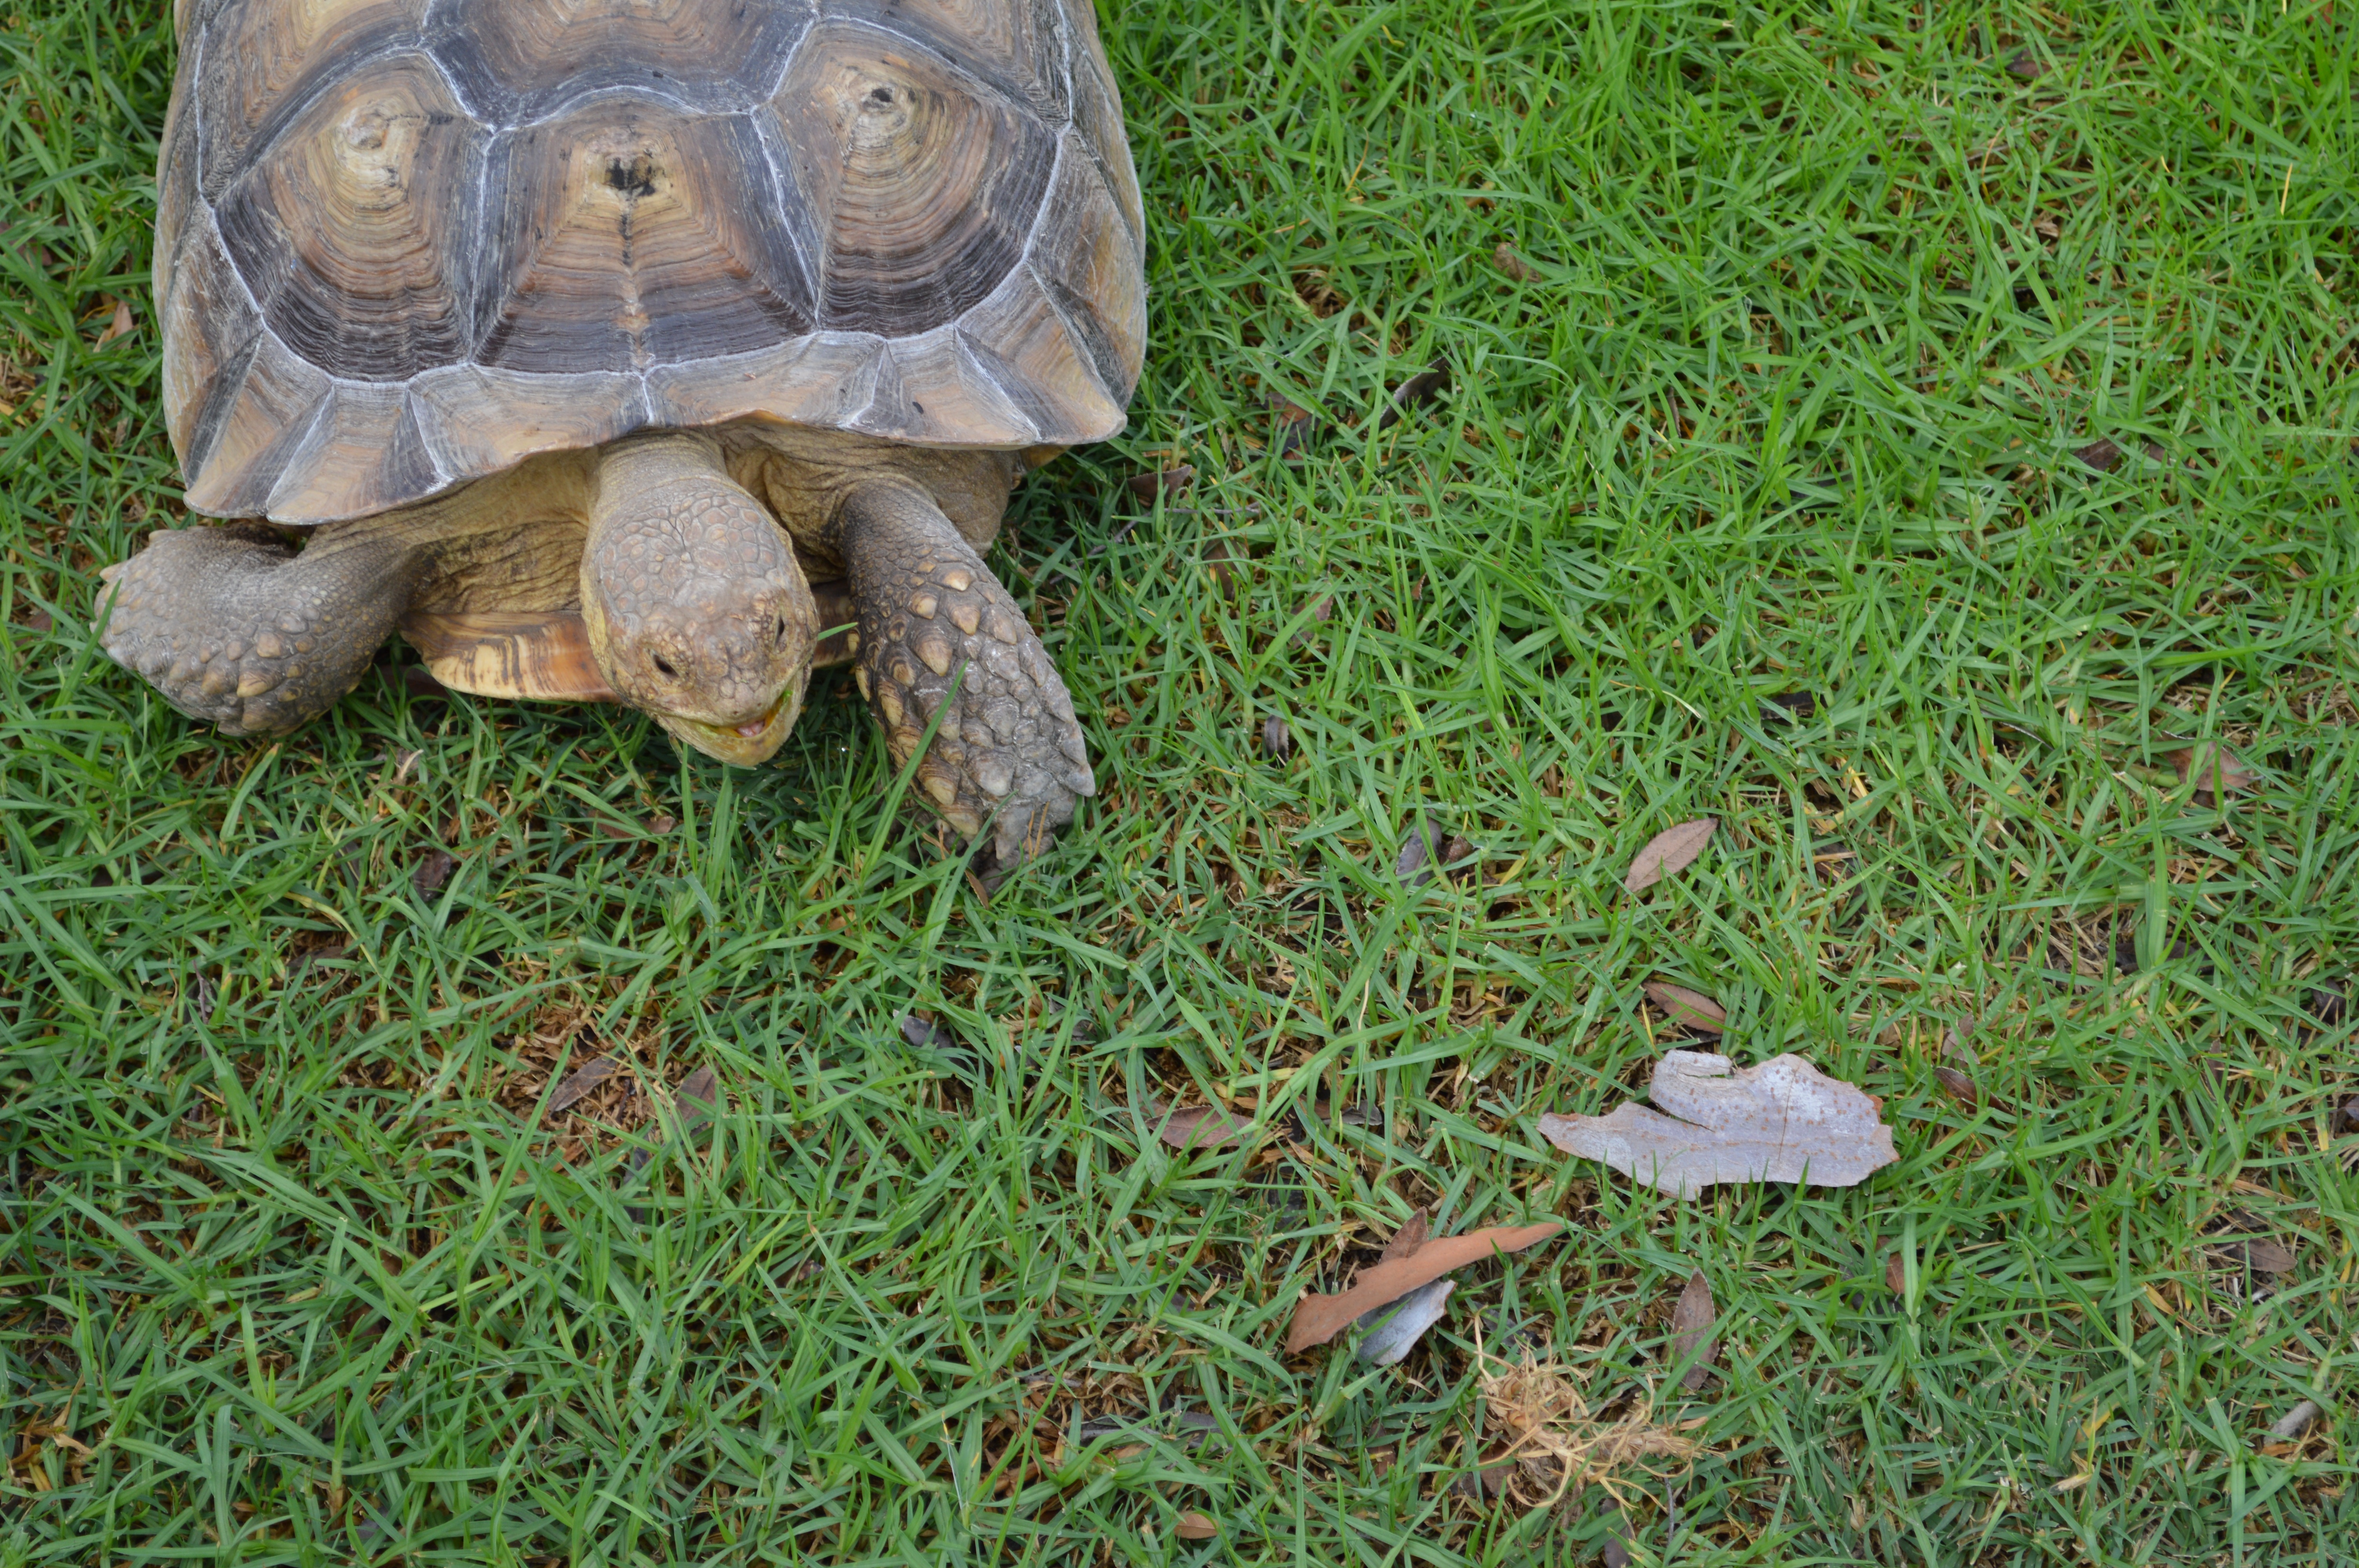
grass, lawn, wildlife, turtle, reptile, fauna, tortoise, vertebrate, common snapping turtle, emydidae